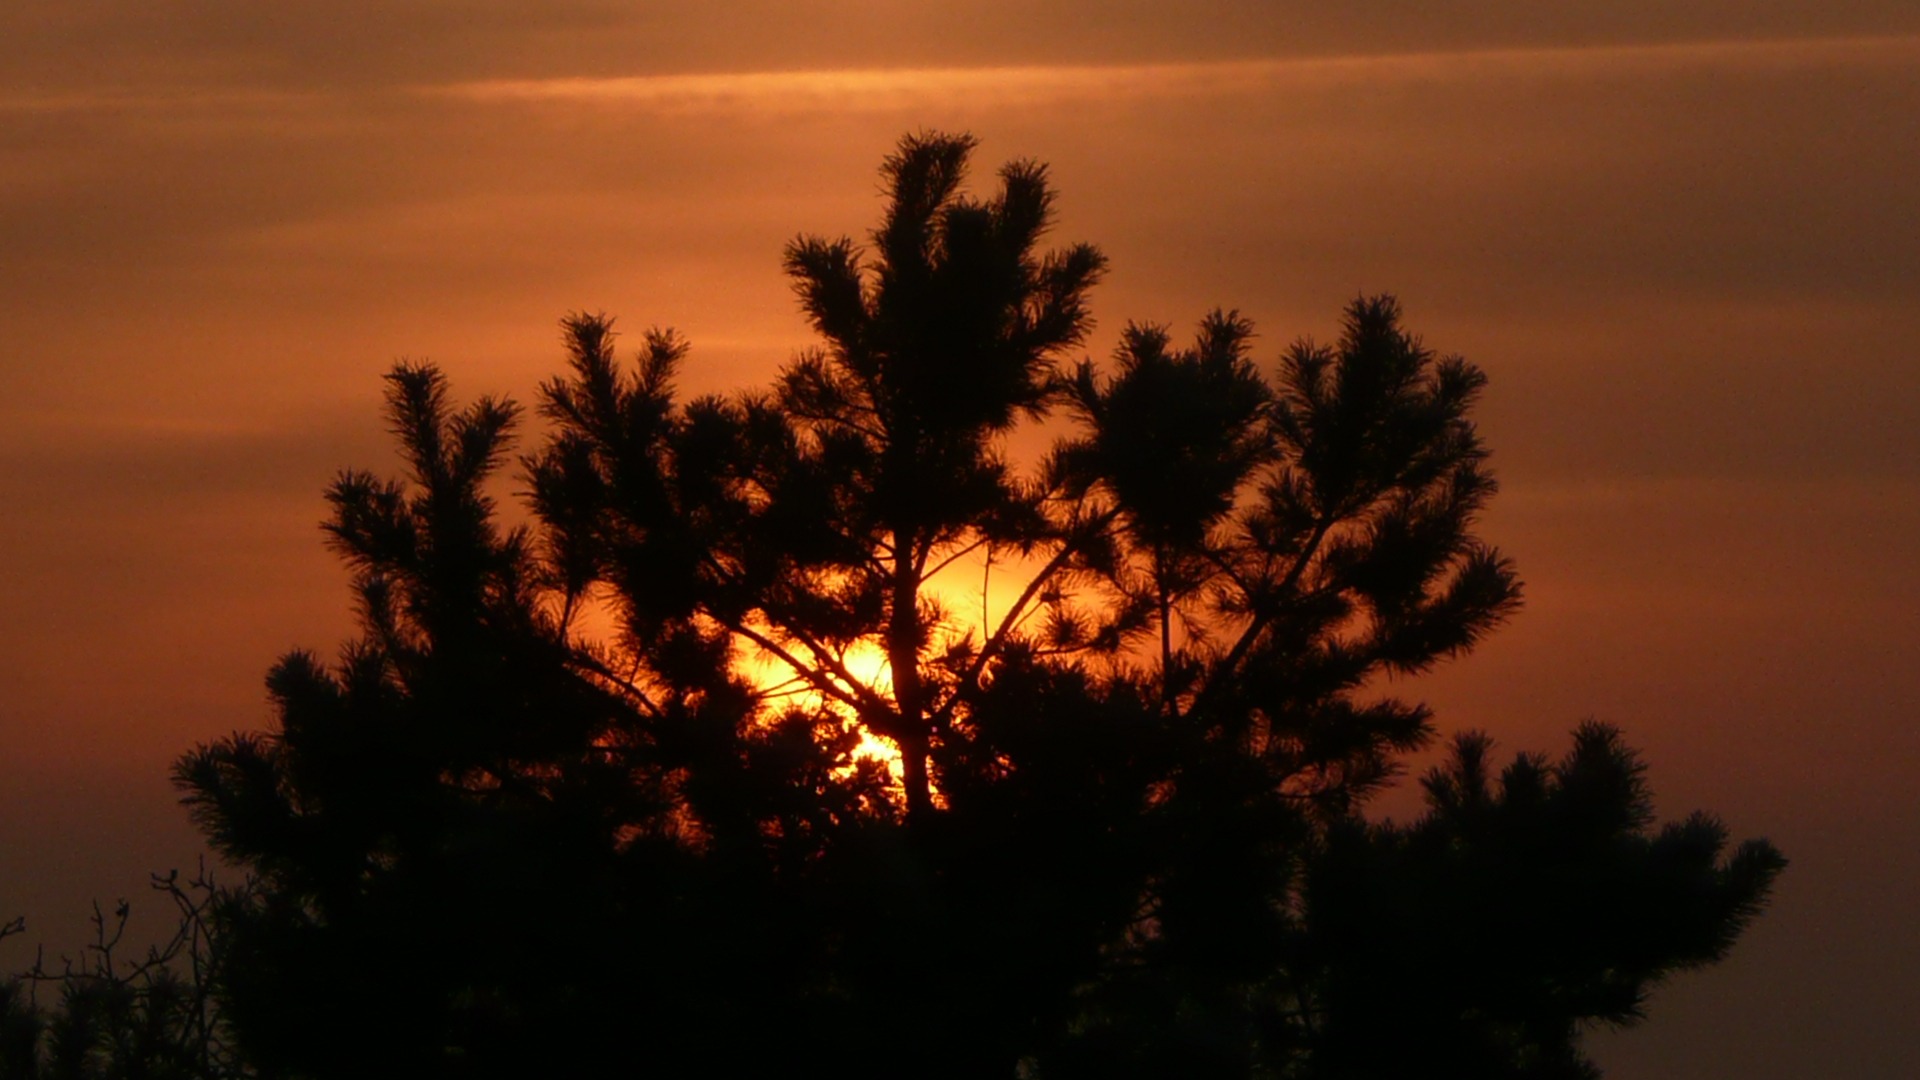
tree, nature, silhouette, cloud, sky, sun, sunrise, sunset, sunlight, morning, dawn, dark, dusk, evening, orange, red, black, leaves, outdoors, branches, bright, afterglow, woody plant, colorful backgrounds